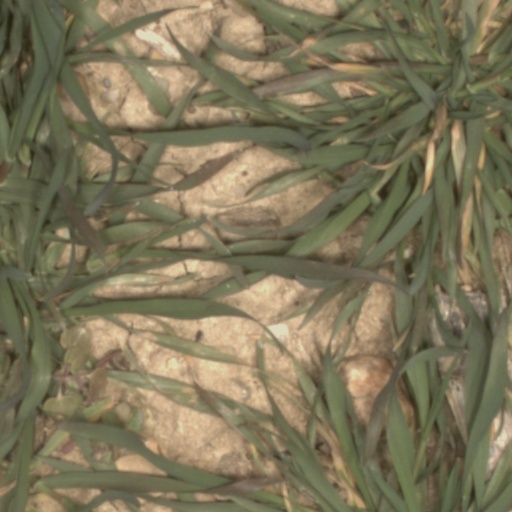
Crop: wheat